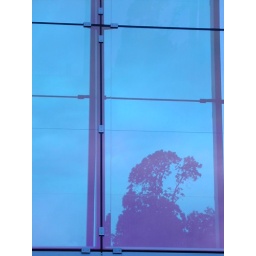
tree in blue